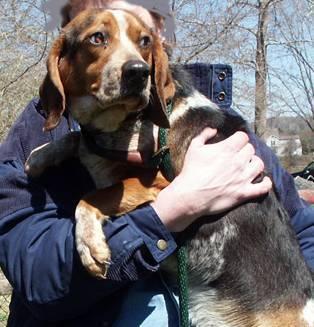
dog